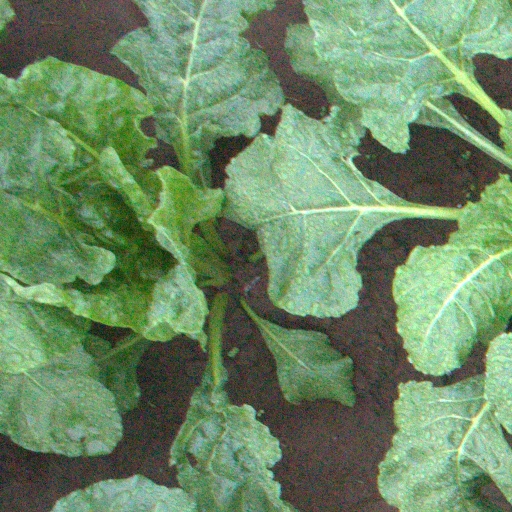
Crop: sugar beet